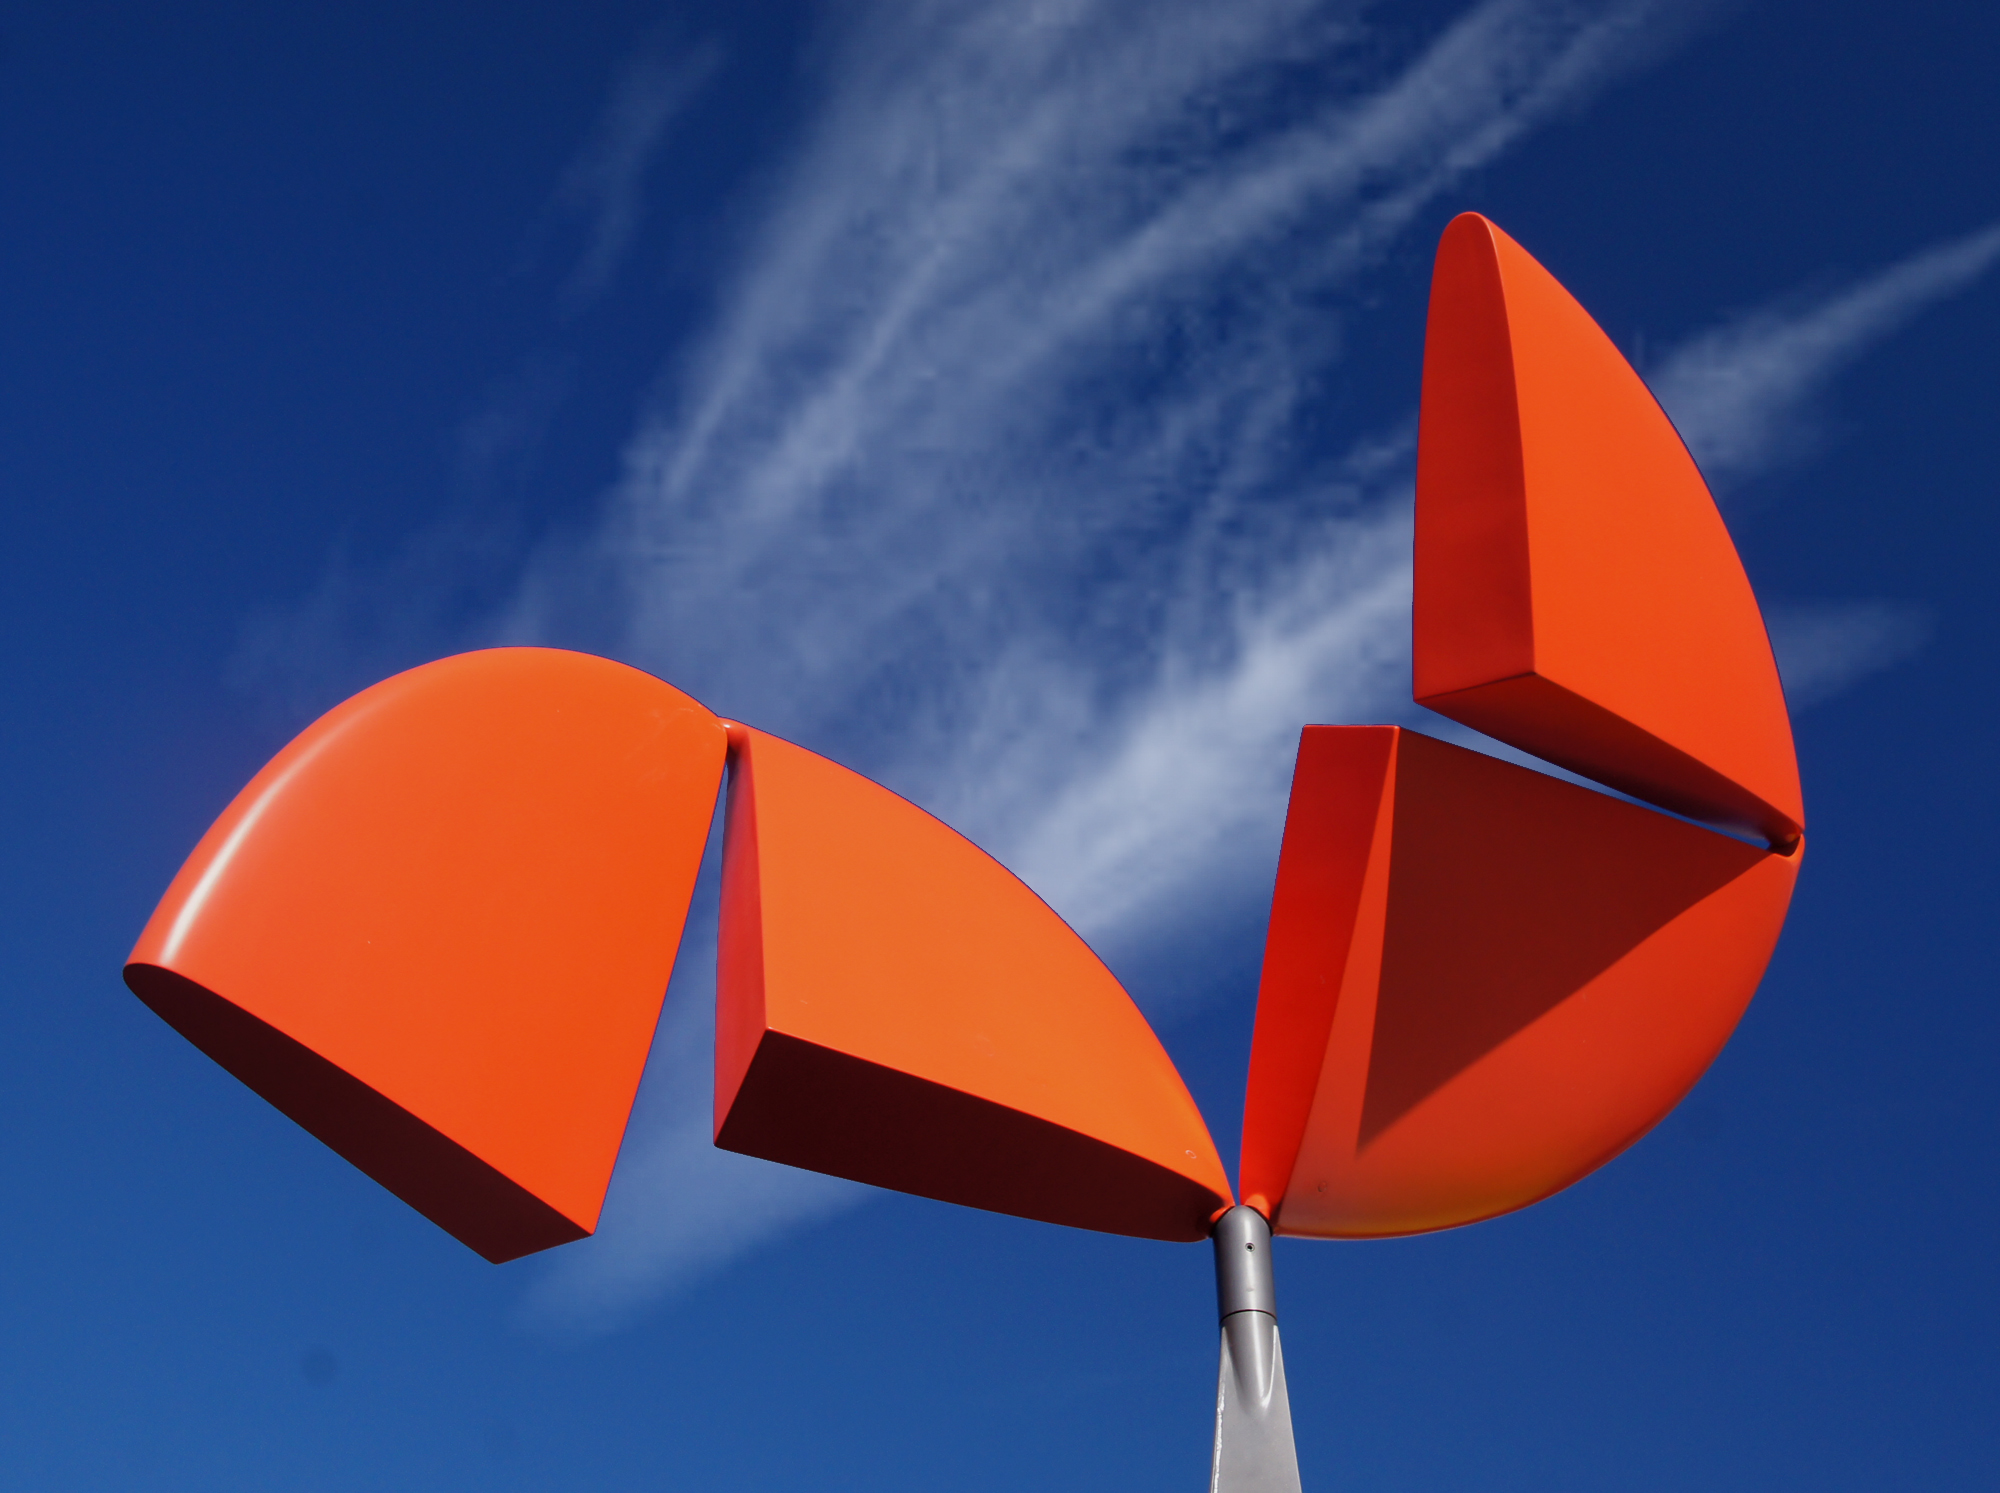
wing, cloud, sky, wind, line, reflection, red, color, flag, blue, toy, art, nucleuschristchurchnz, redandblue, shape, atmosphere of earth, computer wallpaper